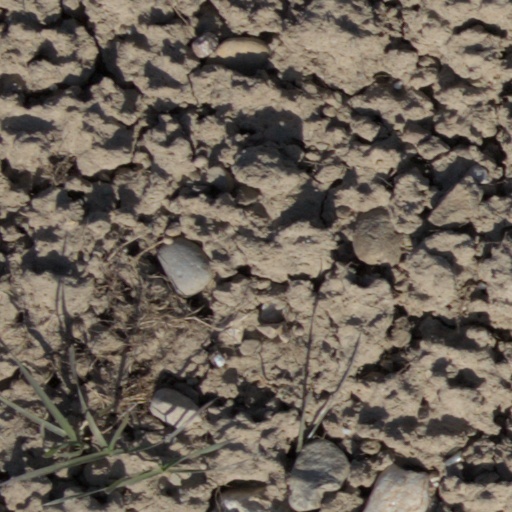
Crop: wheat